Entre amis

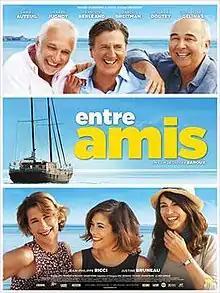
Film poster

Entre amis is a 2015 French comedy film directed by Olivier Baroux. The film features an ensemble cast that includes Daniel Auteuil, Gérard Jugnot, François Berléand, Zabou Breitman, Mélanie Doutey and Isabelle Gélinas. It was released by Pathé on 22 April 2015.